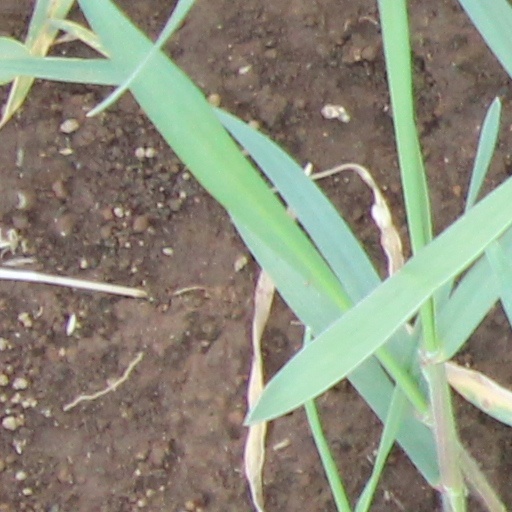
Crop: wheat